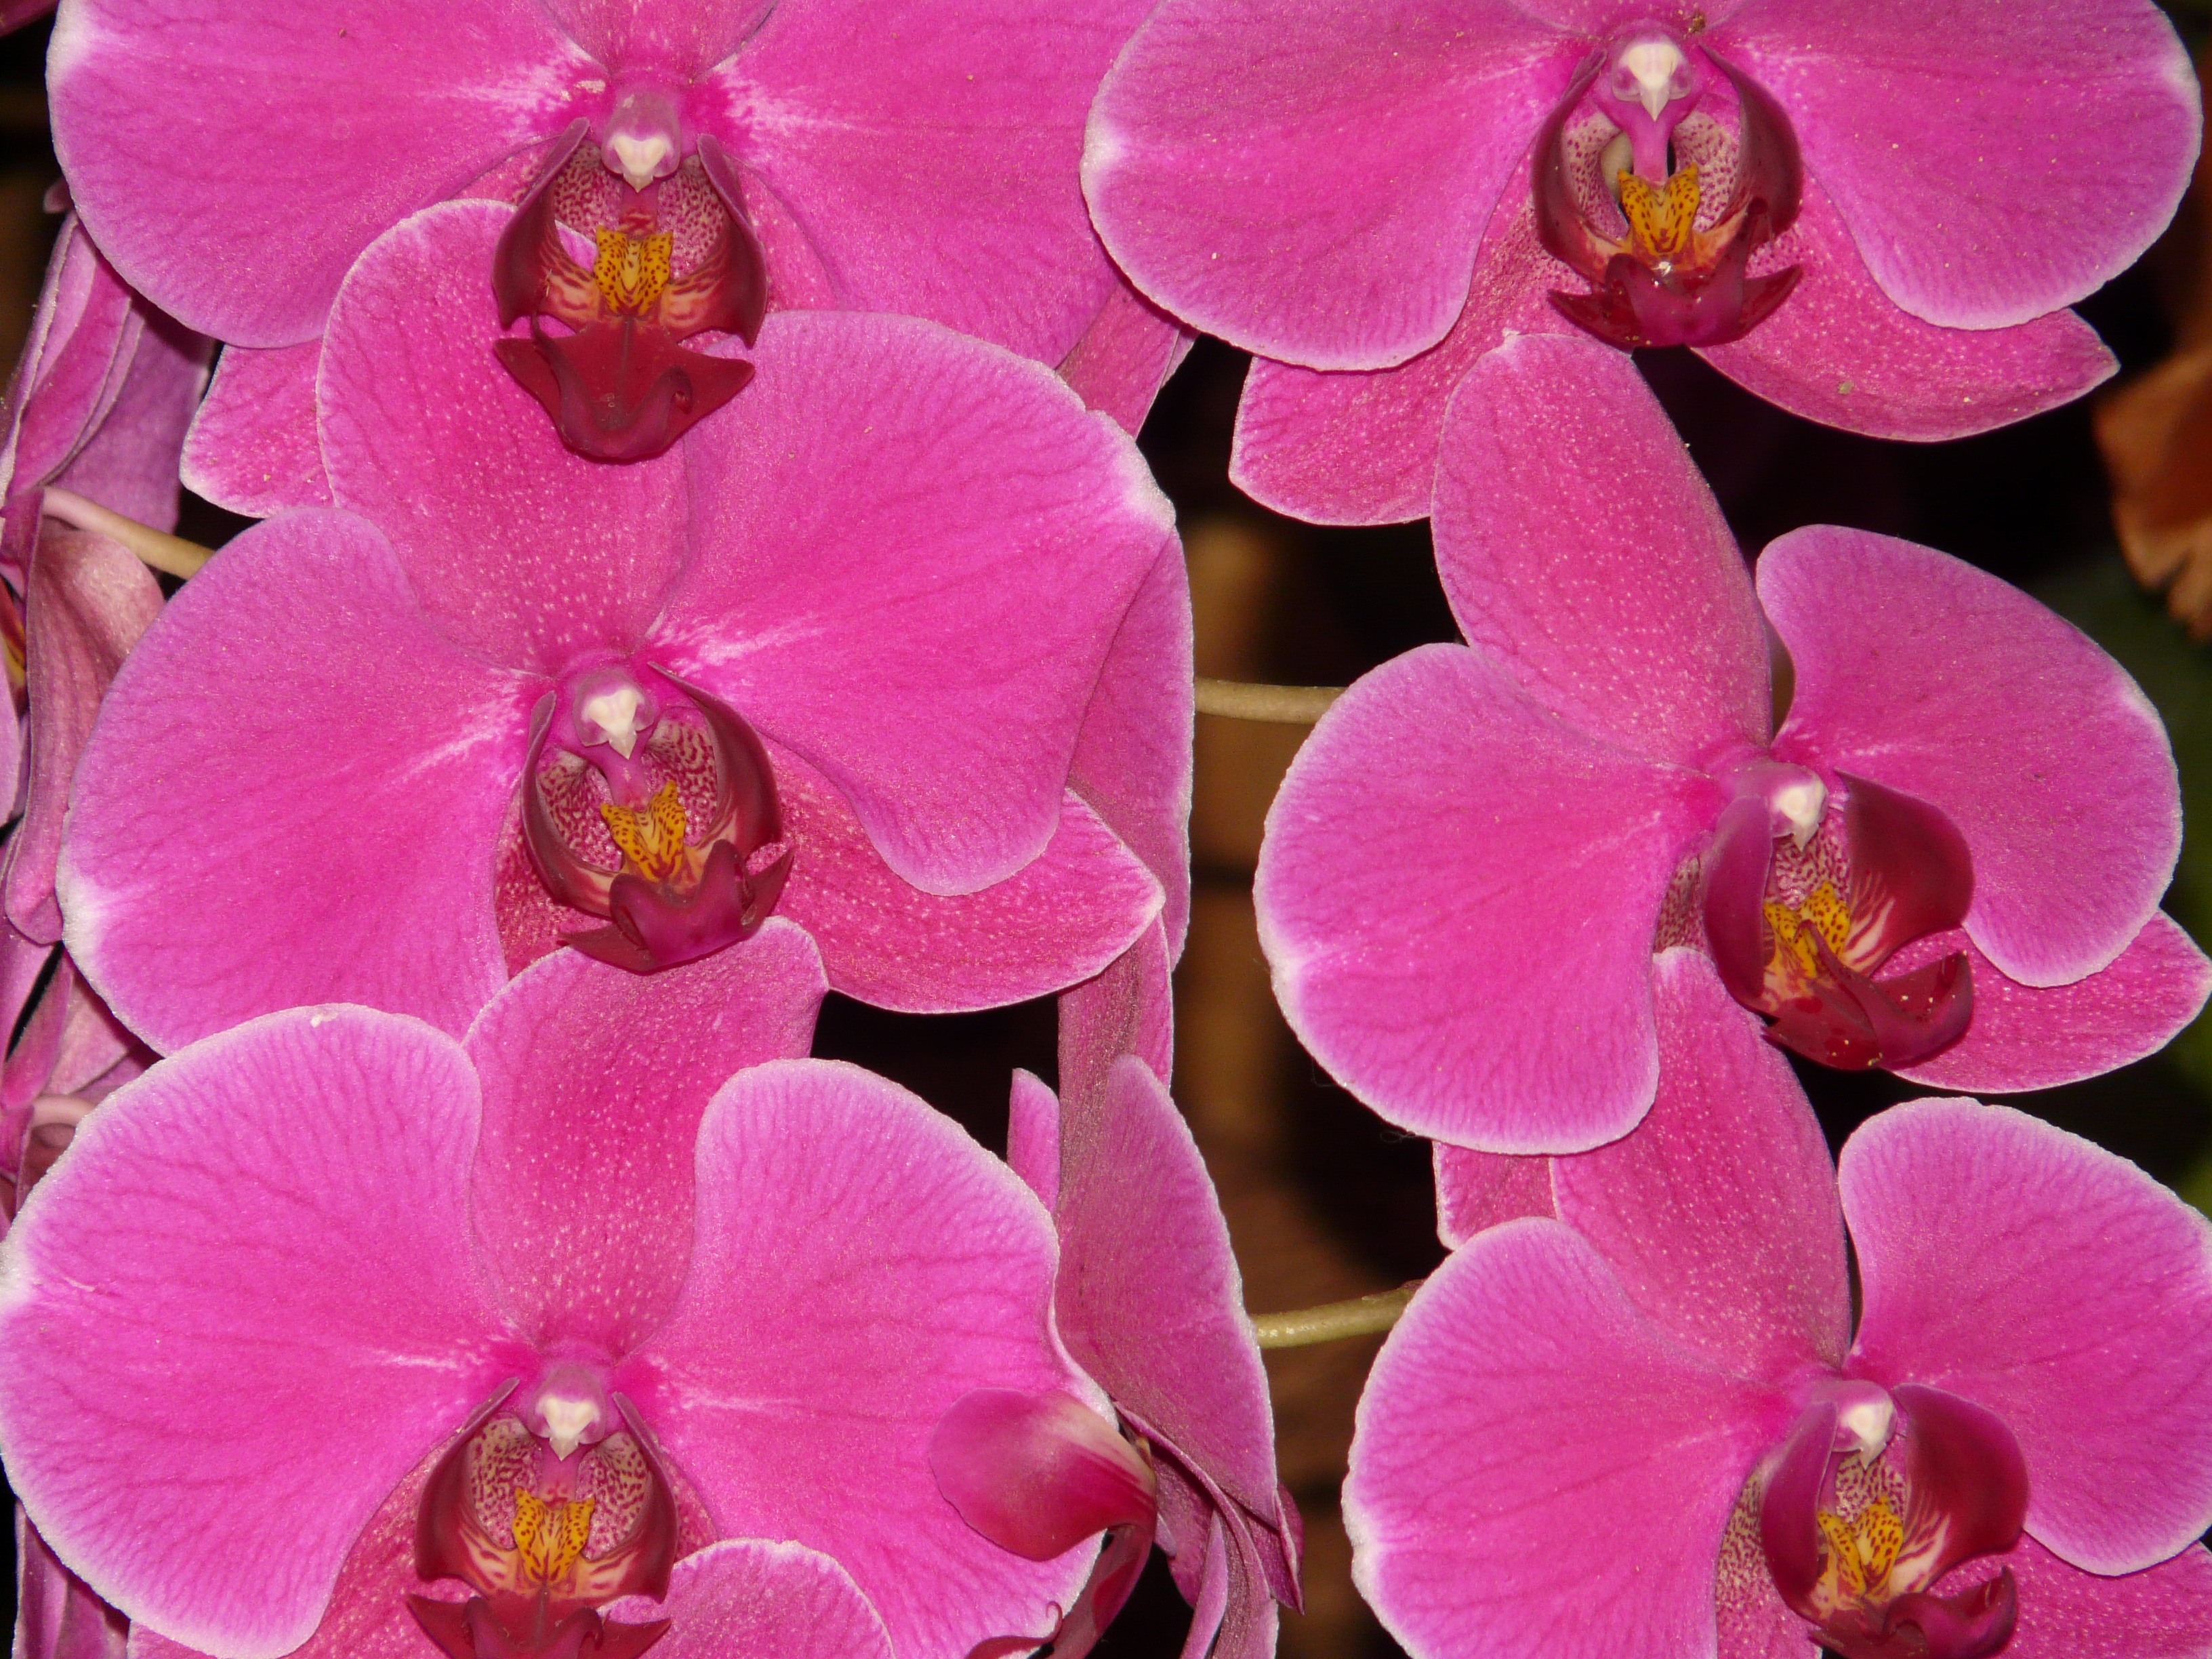
blossom, plant, flower, petal, bloom, tropical, color, colorful, pink, flora, orchid, beautiful, exotic, orchidaceae, strong, flowering plant, cattleya, tropical orchid, dendrobium, land plant, moth orchid, christmas orchid, cattleya labiata, phalaenopsis equestris, pink phalaenopsis